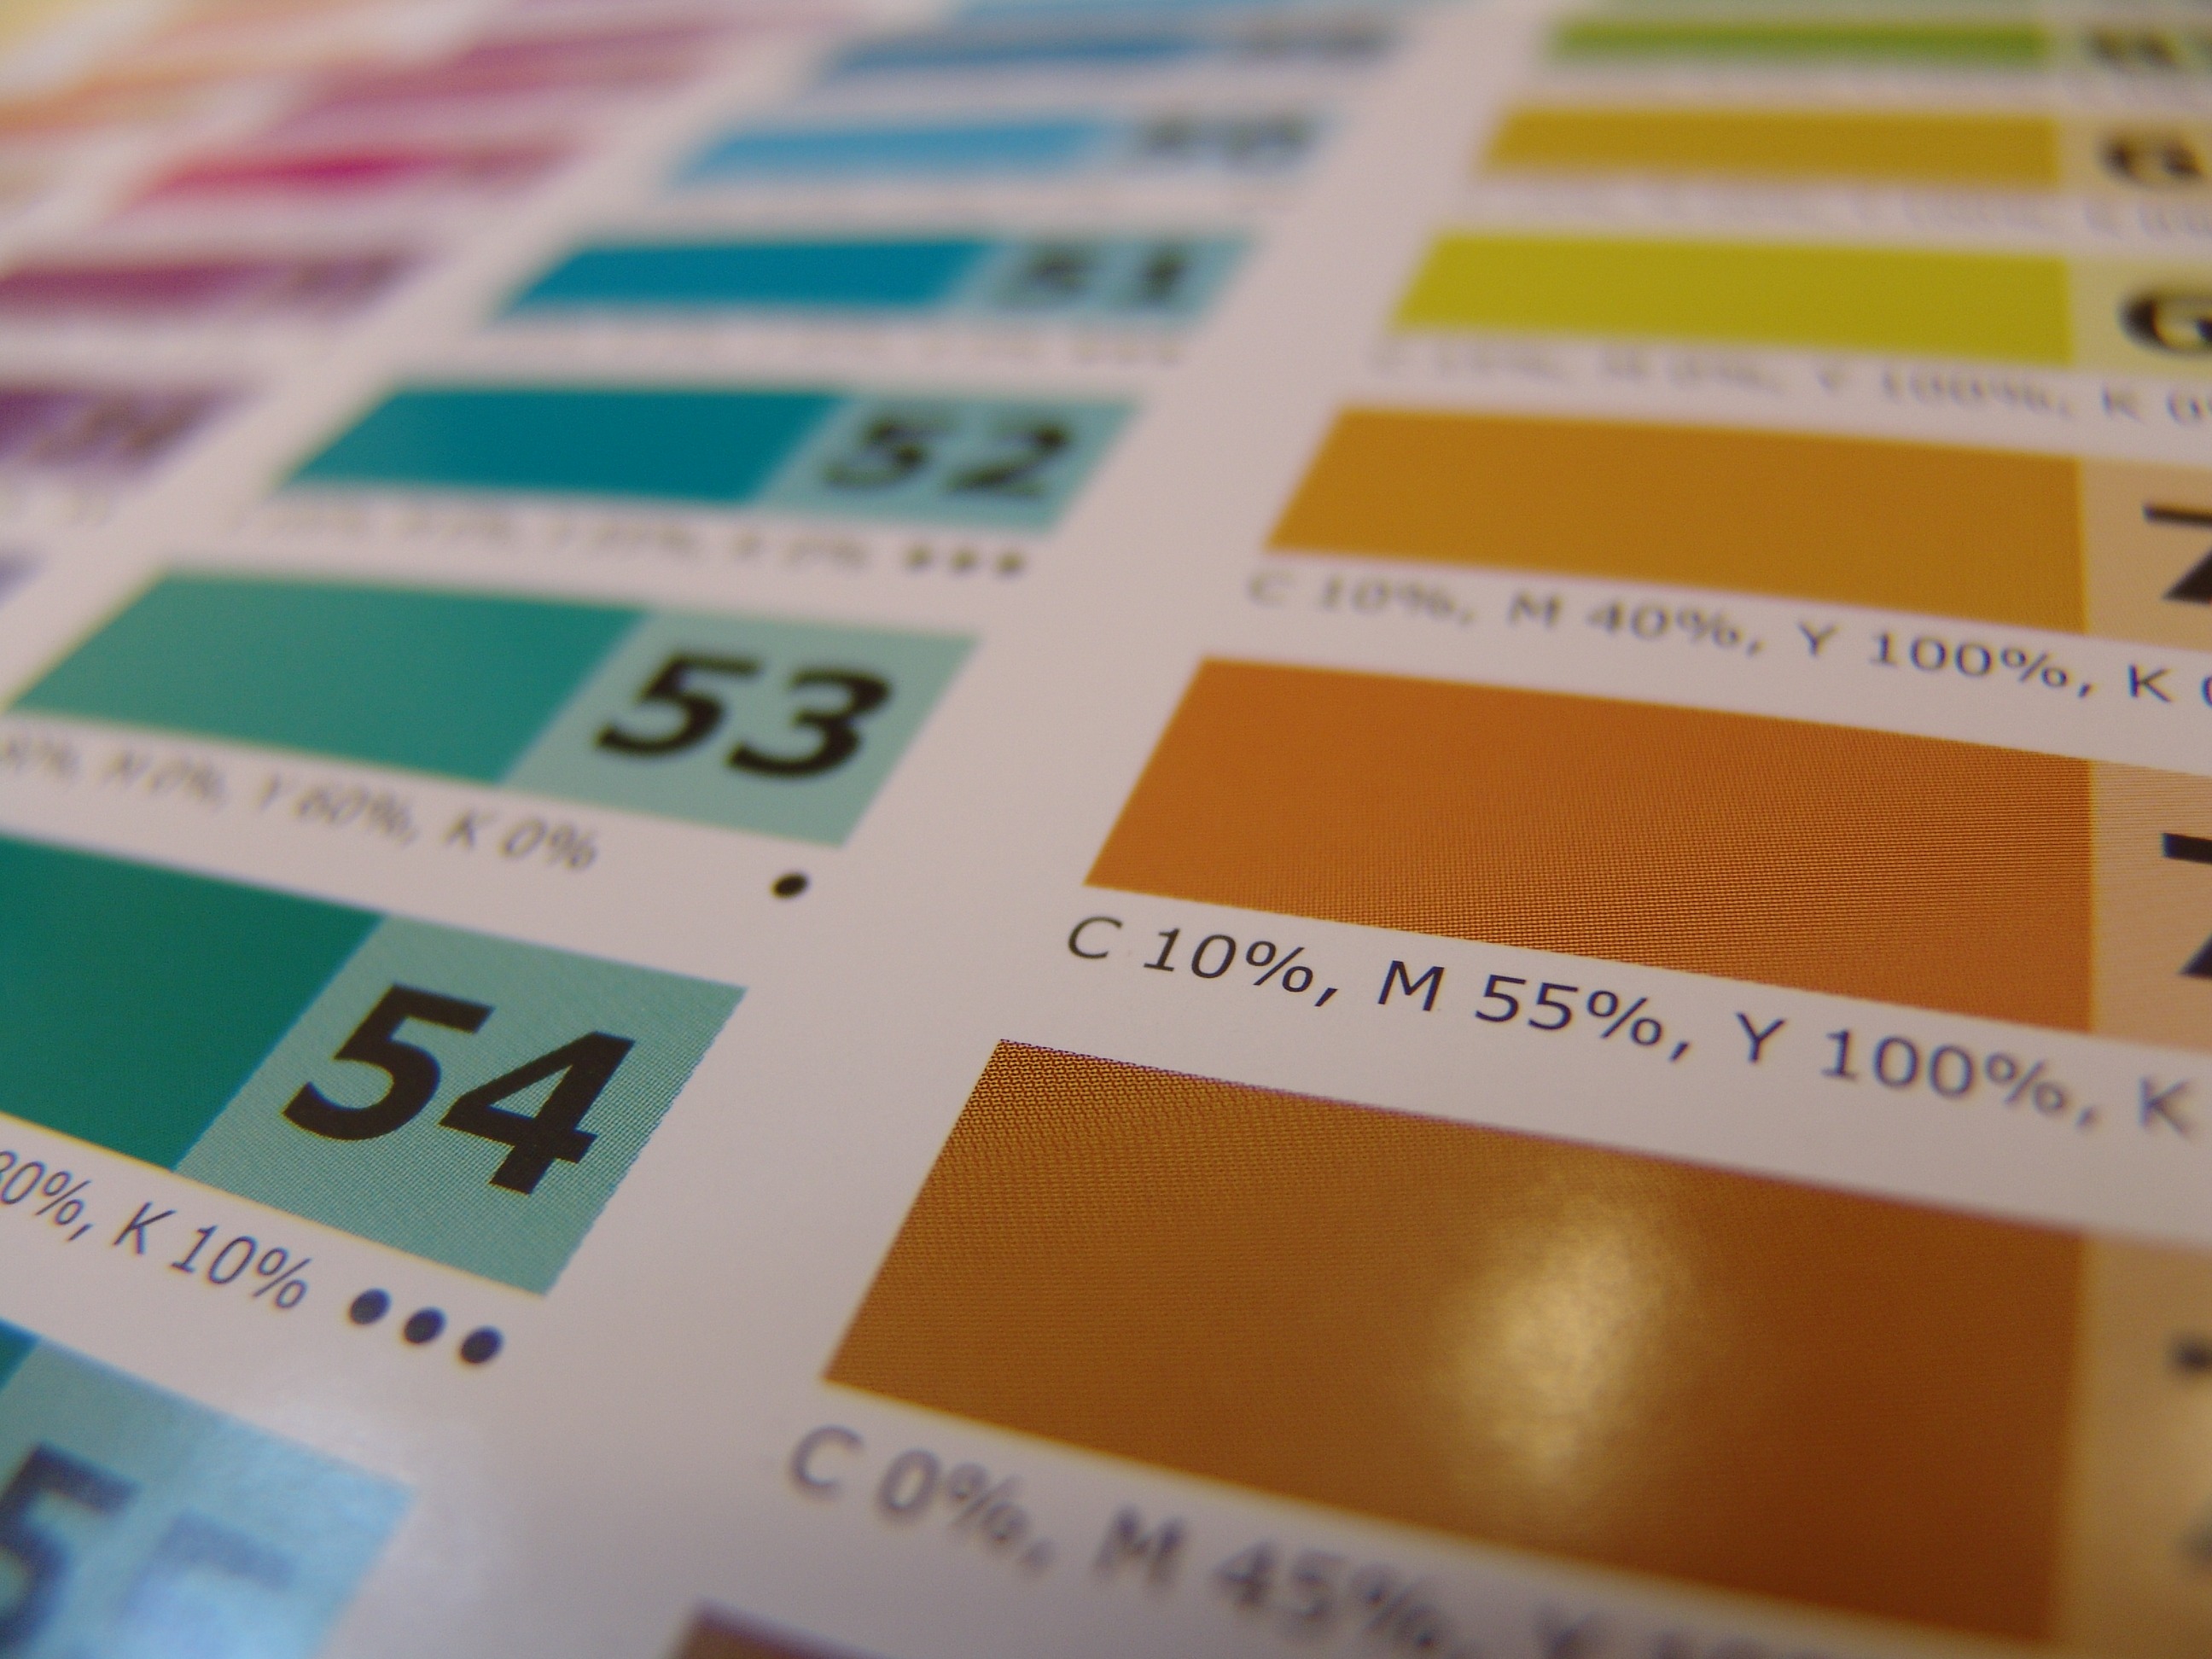
number, color, label, brand, font, art, design, text, document, shape, color fan, ral